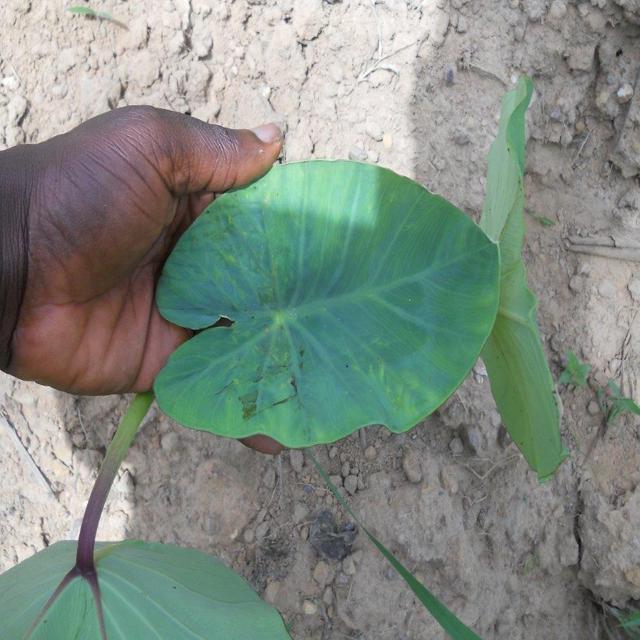
Label: Healthy